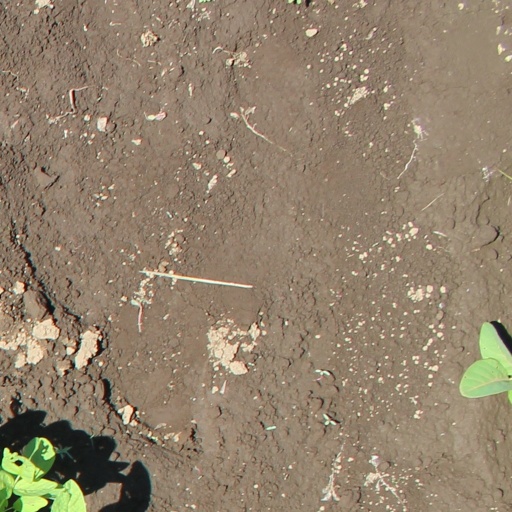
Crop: soybean